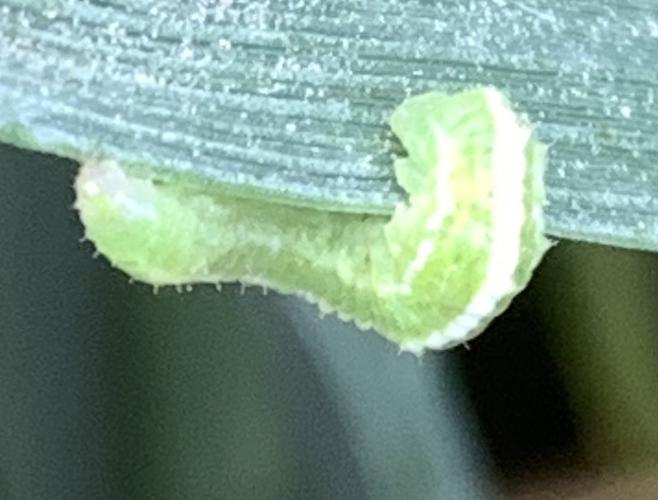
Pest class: predators